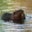
Label: beaver